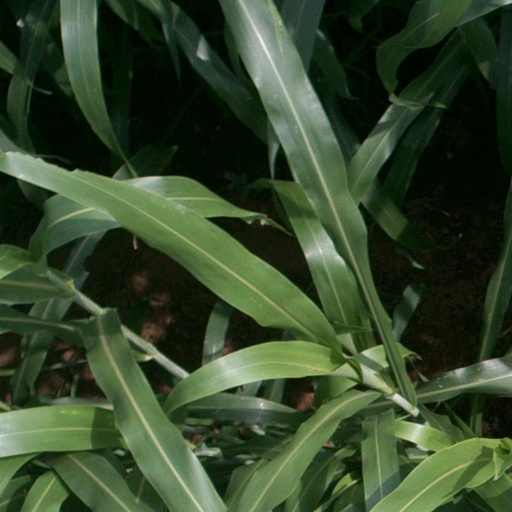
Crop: sorghum